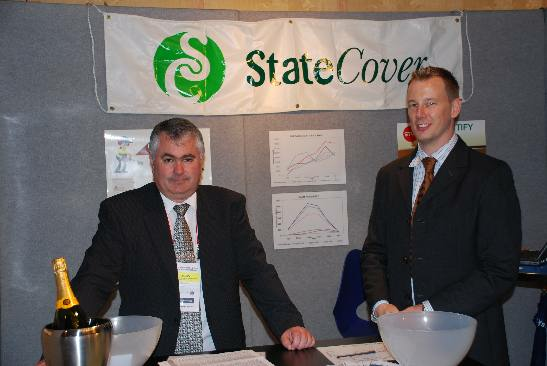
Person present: Yes